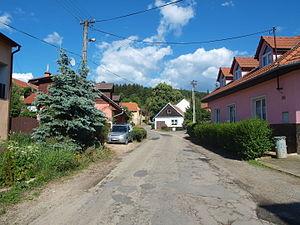
Malá Lhota est une commune du district de Blansko, dans la région de Moravie-du-Sud, en Tchéquie. Sa population s'élevait à 136 habitants en 2017.